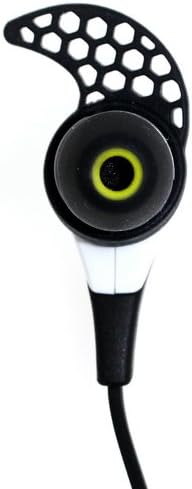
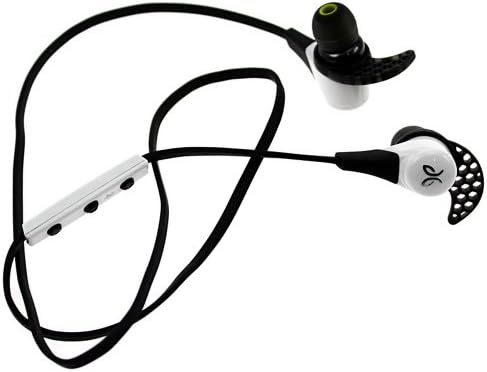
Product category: headphones
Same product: yes